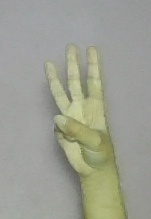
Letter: thaa